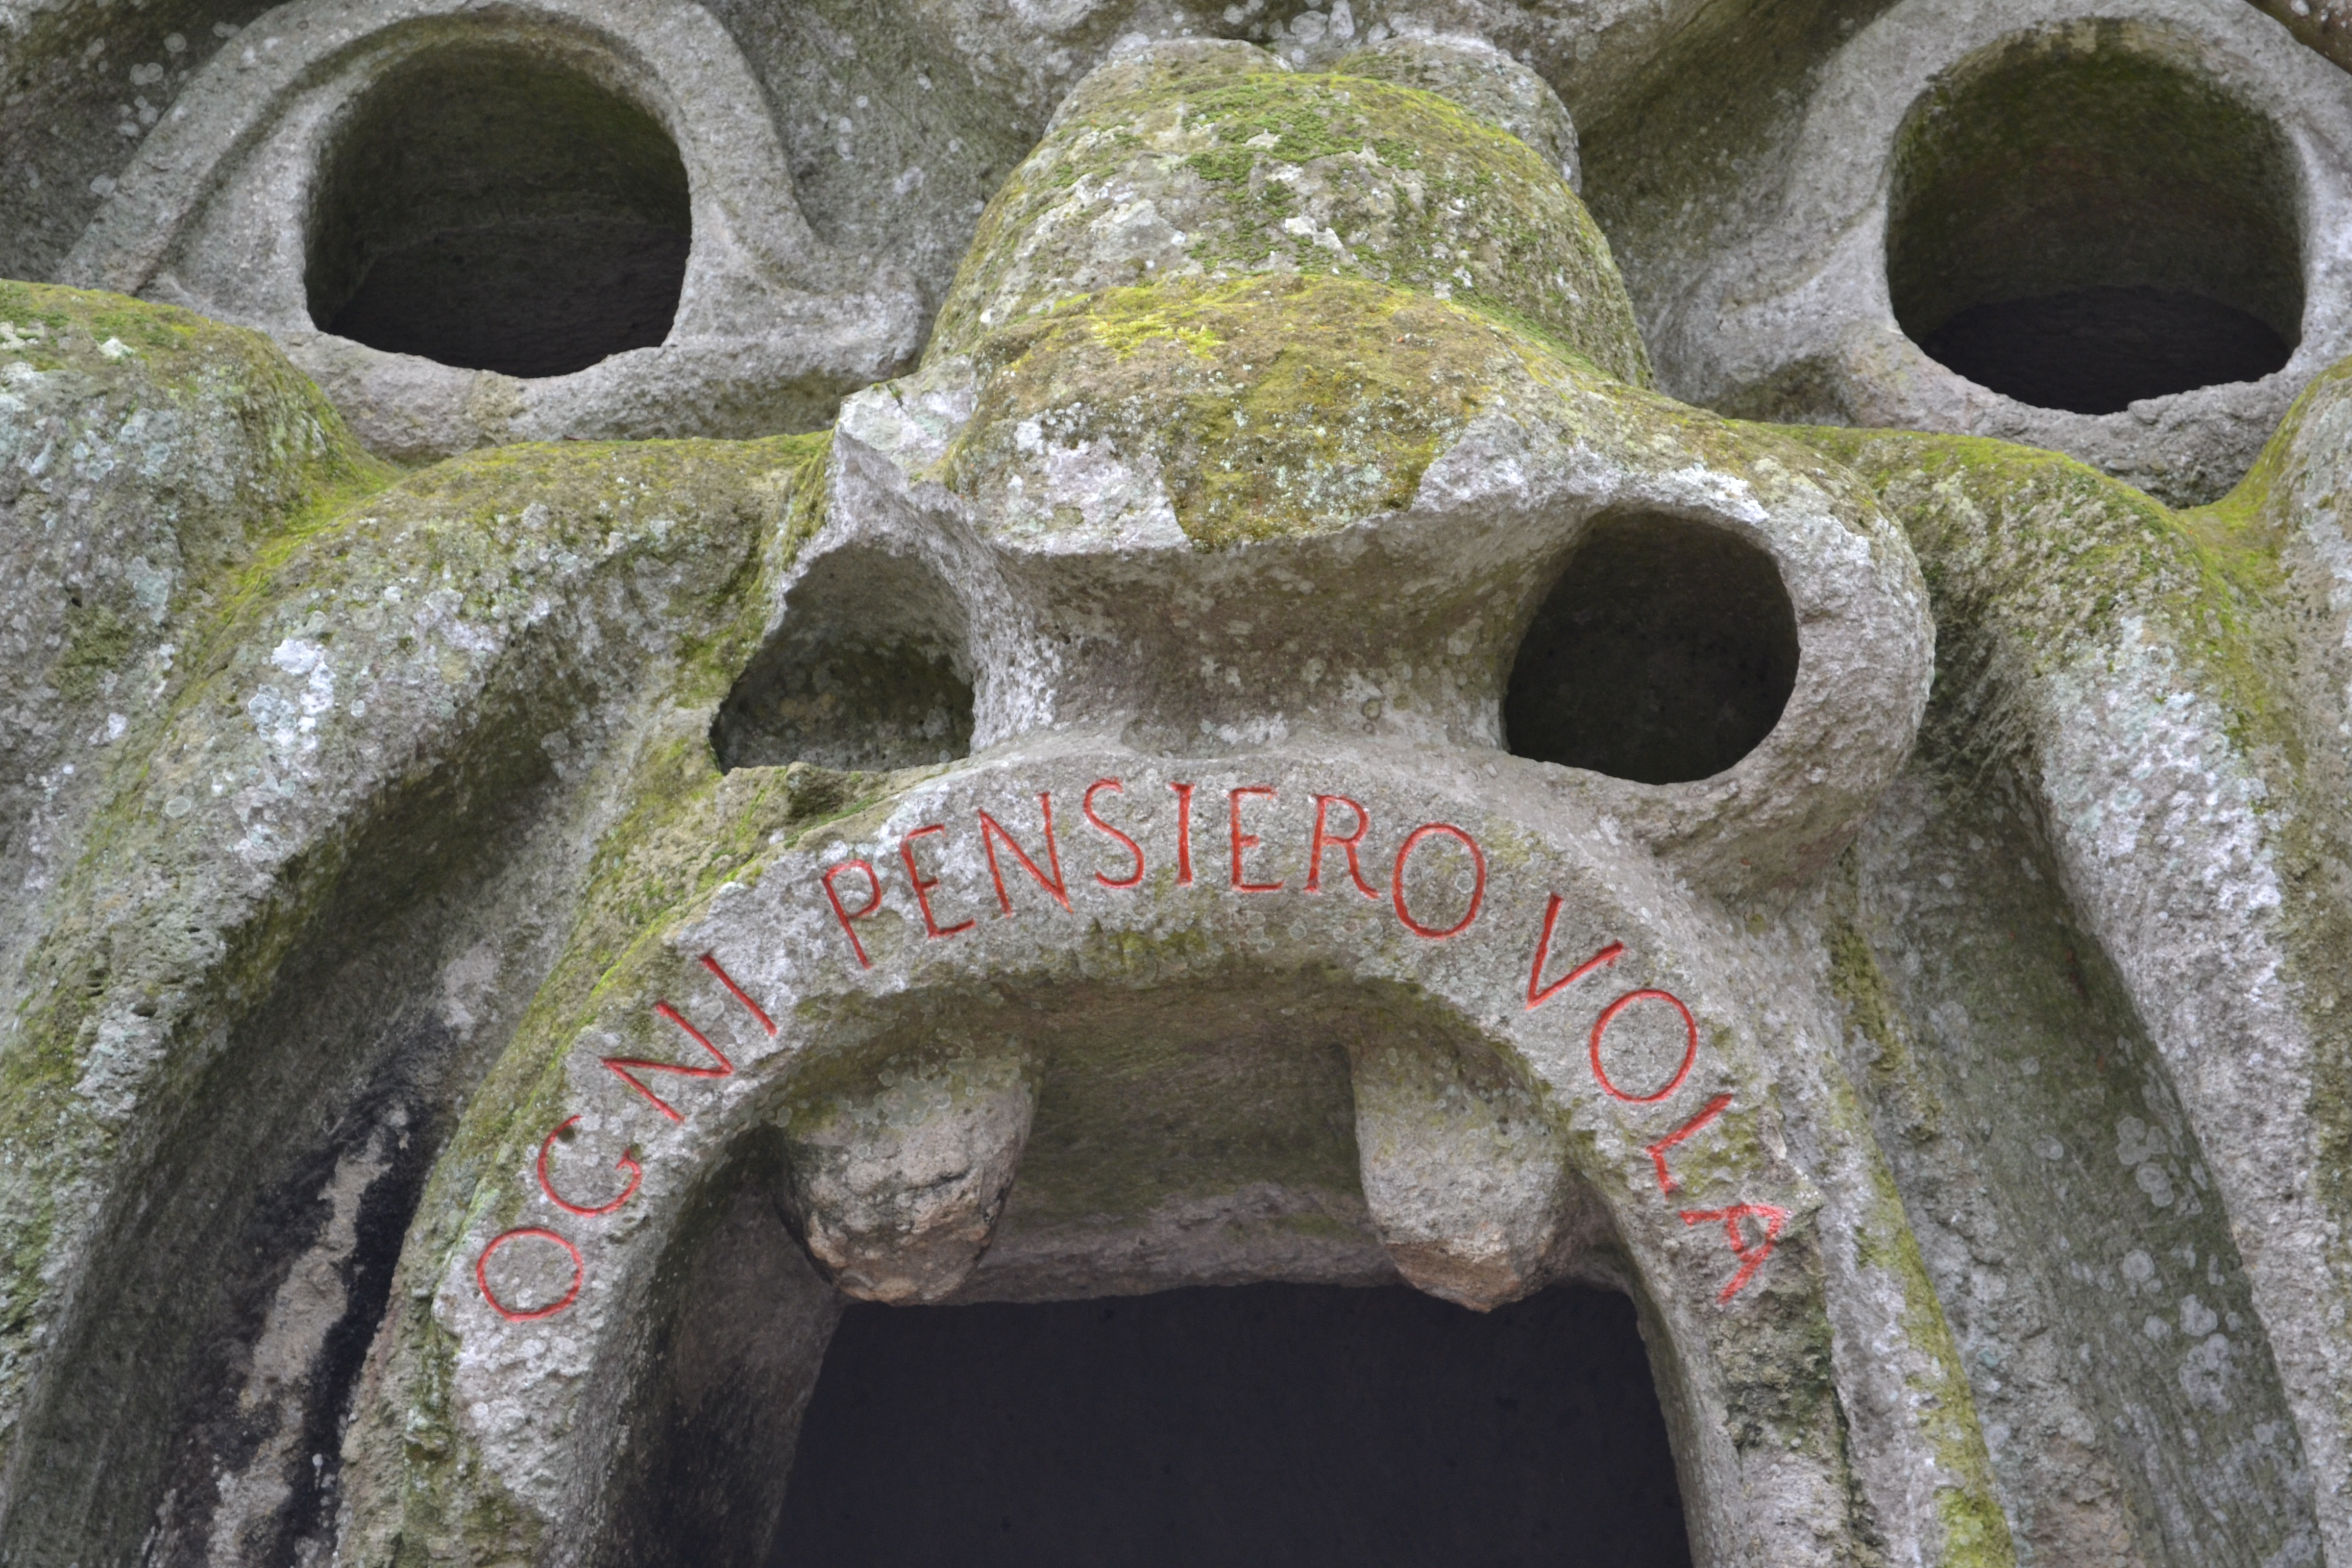
rock, monument, arch, holiday, sculpture, art, temple, monster, carving, stone carving, viterbo, gita, ancient history, bomarzo, park of monsters